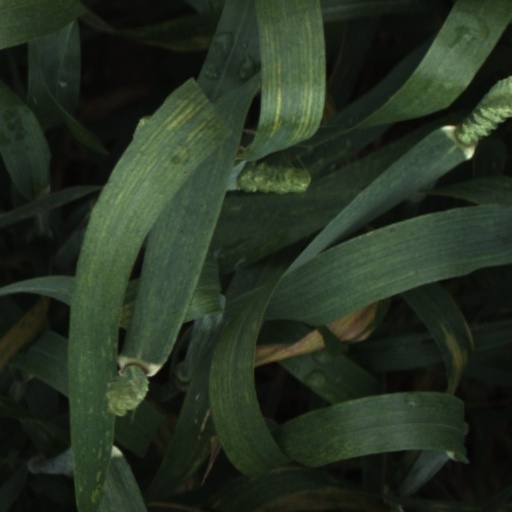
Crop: wheat